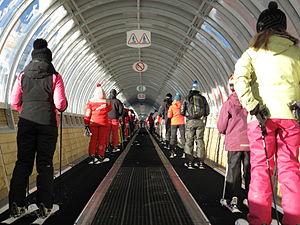
Tapis roulant Funbelt pour skieurs
Une remontée mécanique est un moyen de transport motorisé, mécaniquement guidé, utilisé le plus souvent en extérieur et spécifiquement conçu pour s'affranchir soit de la déclivité d'un terrain soit d'un obstacle généralement naturel.
Val Thorens est une station de sports d'hiver de la vallée de la Tarentaise, située sur la commune des Belleville, dans le département de la Savoie en région Auvergne-Rhône-Alpes. Elle fut aménagée en site vierge à partir de 1969 et inaugurée pour la saison hivernale en 1971.
Un tapis roulant ou trottoir roulant est un moyen de transport qui permet de déplacer des piétons ou du matériel.